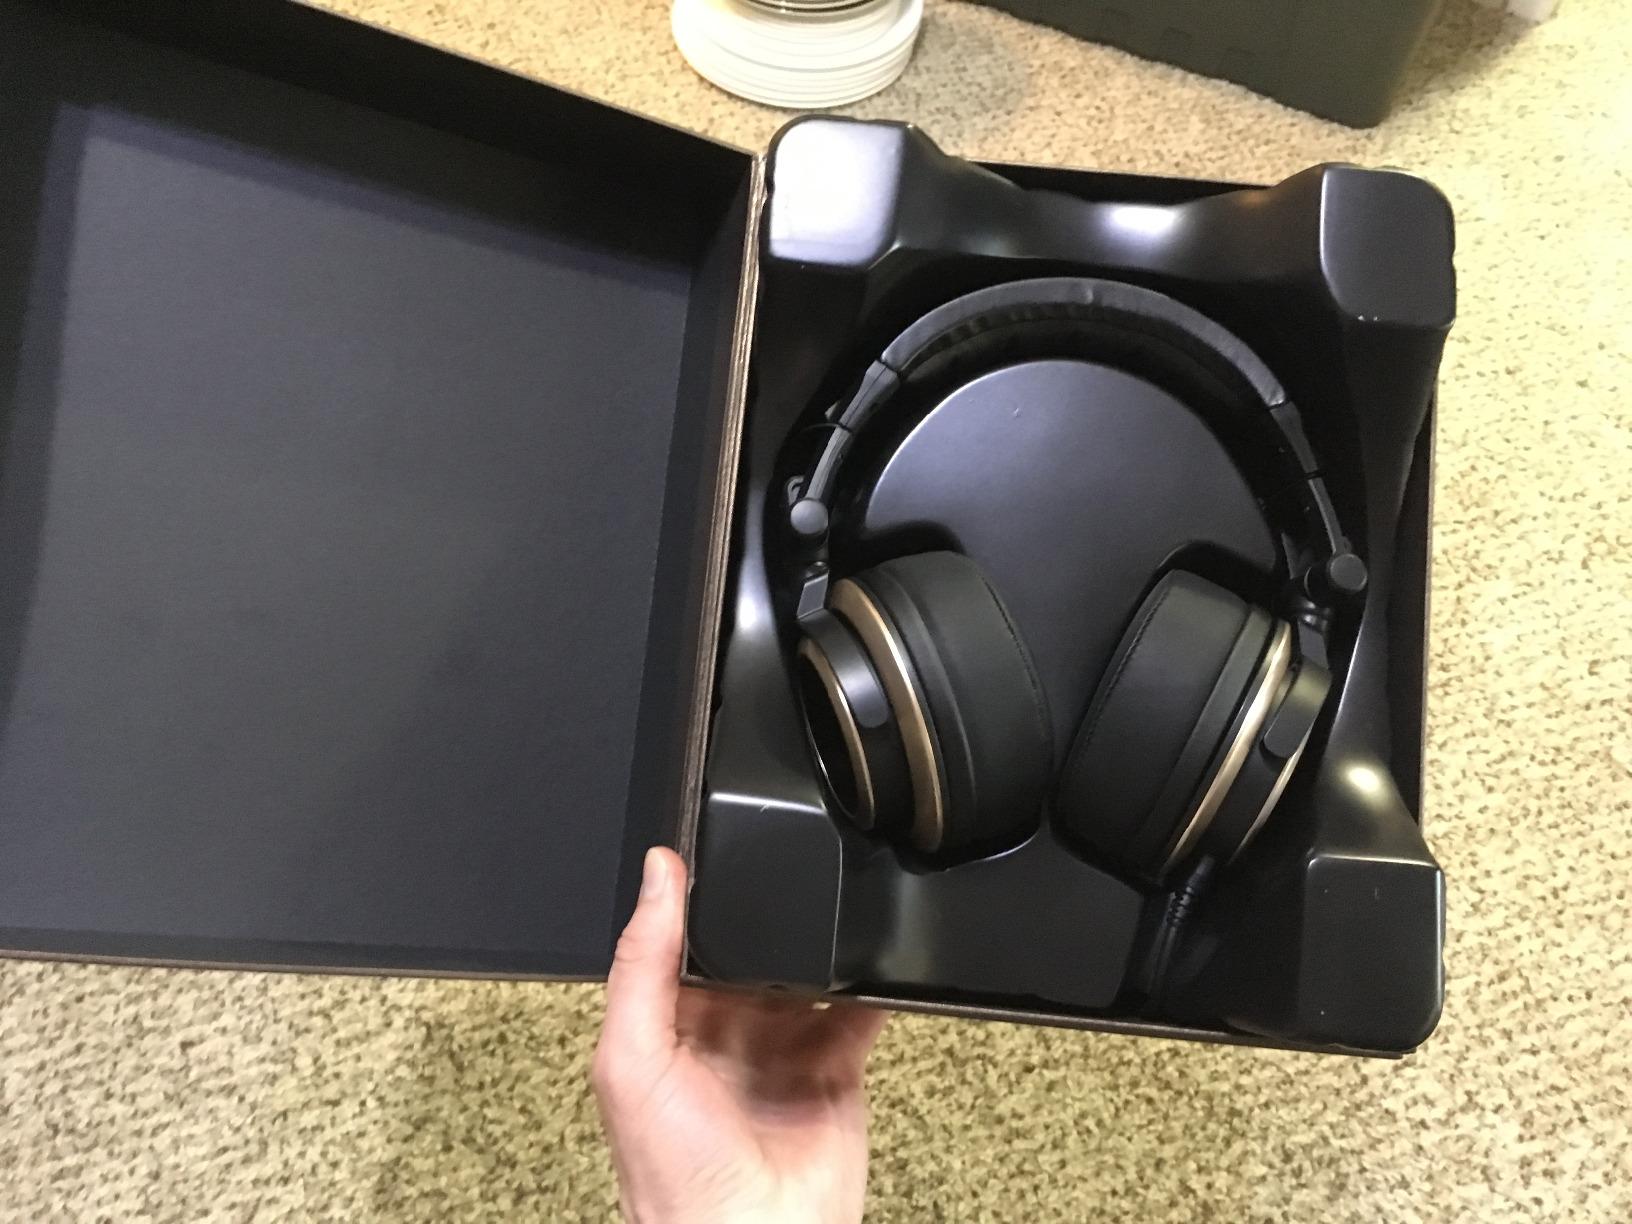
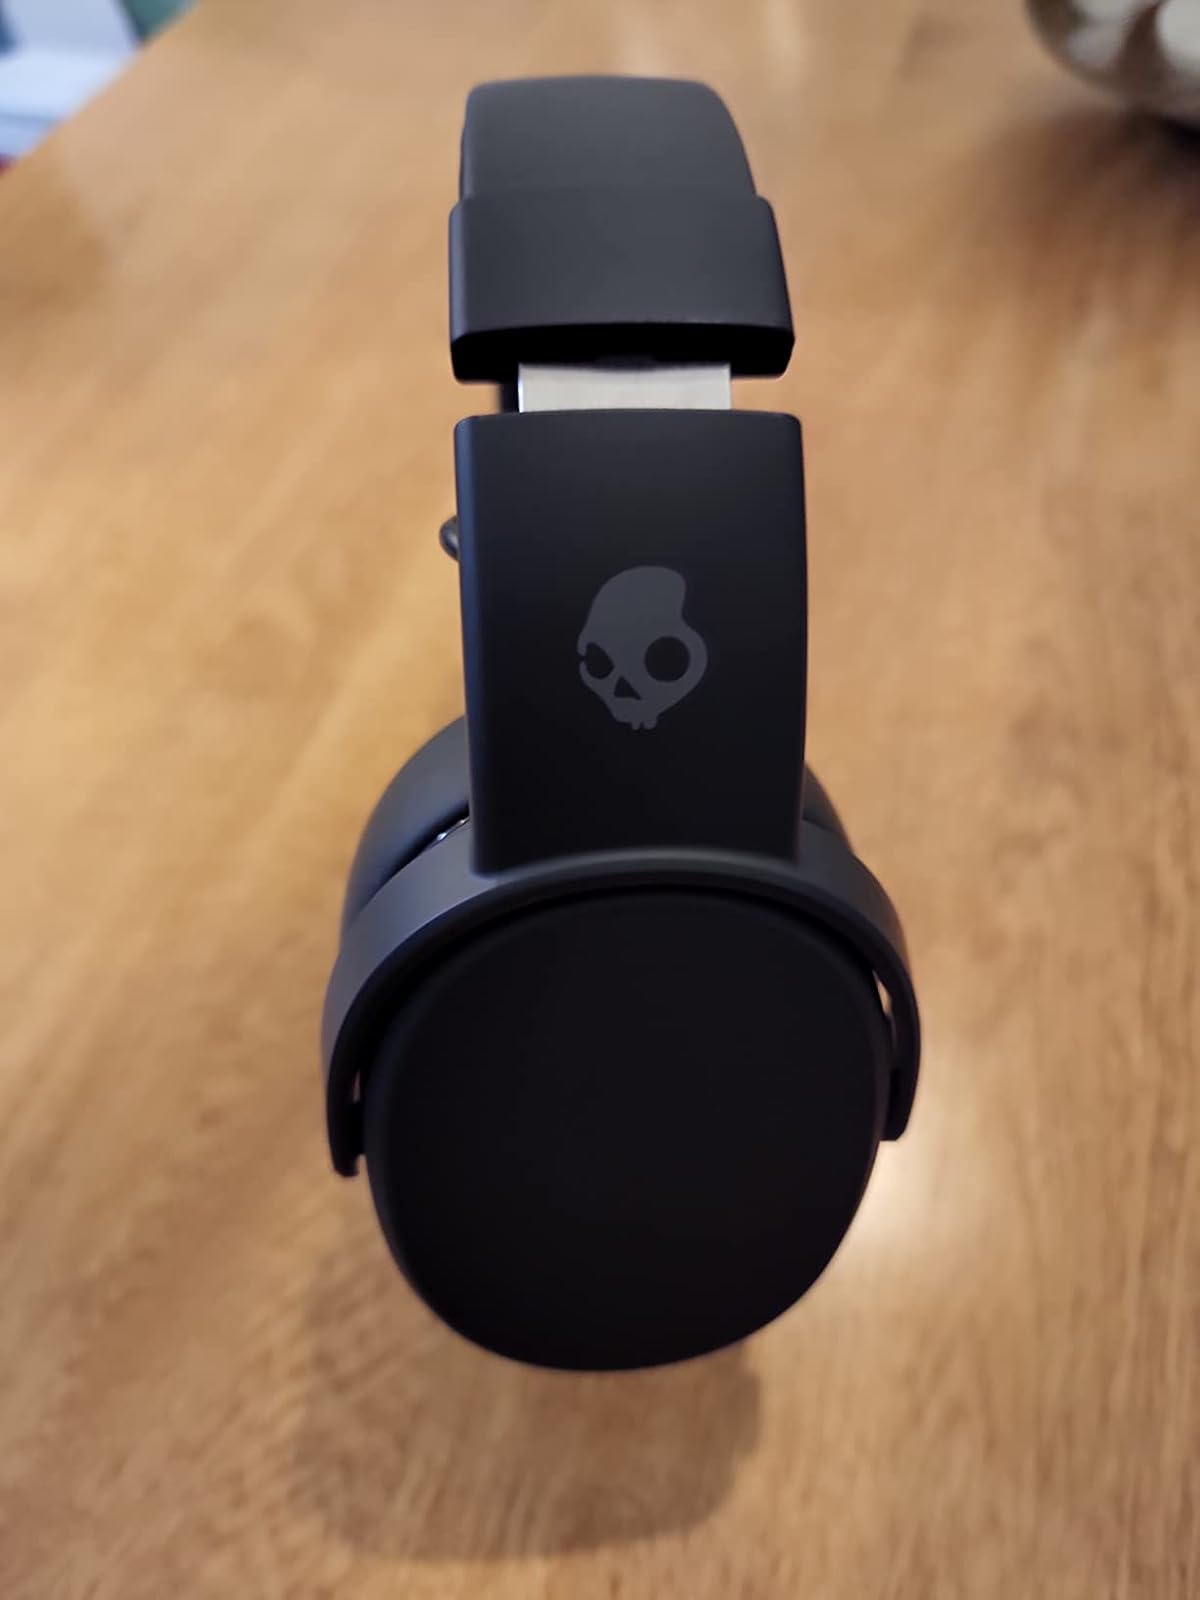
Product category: headphones
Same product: no